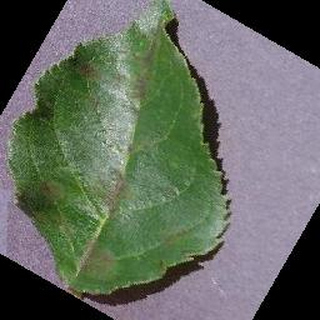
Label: apple_apple_scab